Sky position (RA, Dec in degrees): 129.205, 14.719
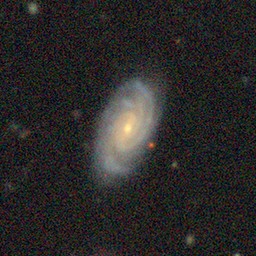
Galaxy morphology: Unbarred Tight Spiral Galaxies